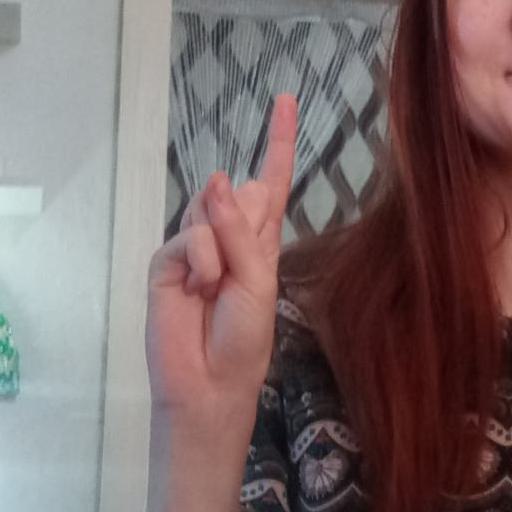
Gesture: one